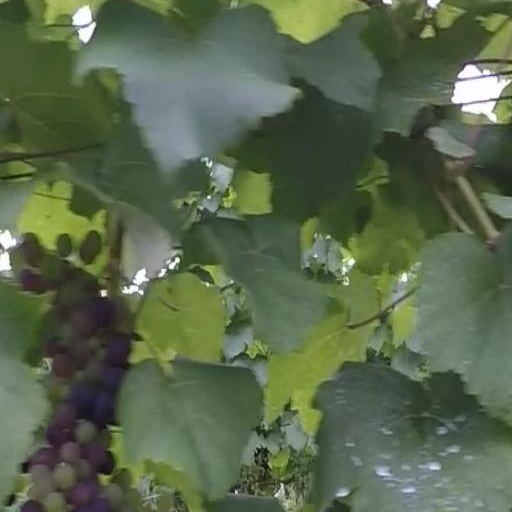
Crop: grape